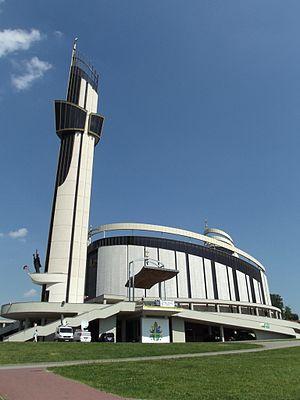
La miséricorde est une « forme de compassion pour la misère d'autrui » qui, par extension, peut définir une « générosité entraînant le pardon, l'indulgence pour un coupable, un vaincu ». Dans la théologie, c'est le plus grand attribut de Dieu. Dans le christianisme, c'est aussi une des dévotions les plus populaires.